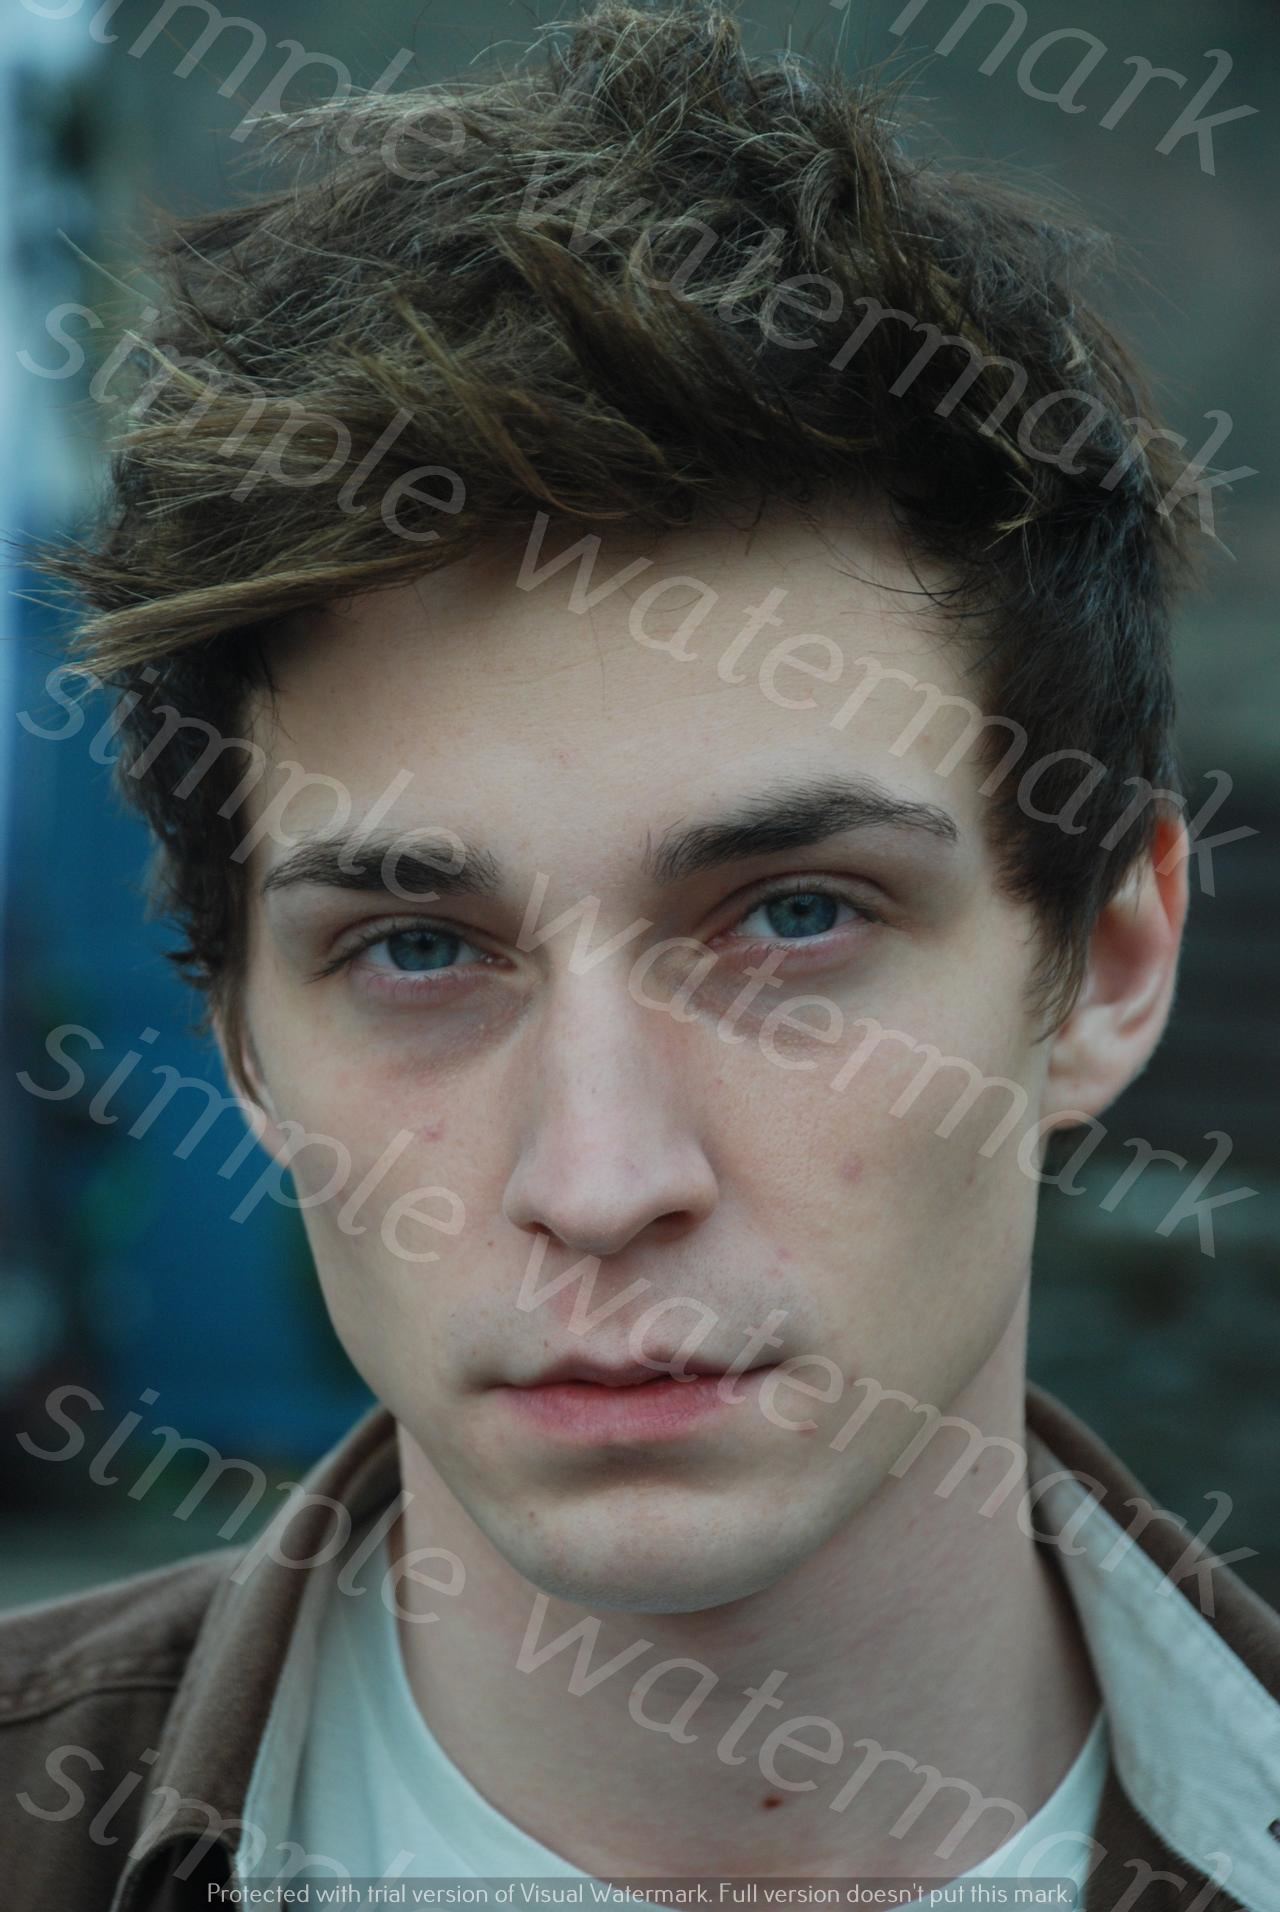
Label: Watermark